Kevin Behrens

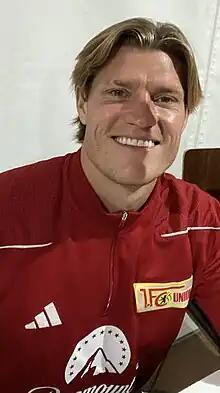
Behrens with Union Berlin in 2023

Kevin Behrens (born 3 February 1991) is a German professional footballer who plays as a forward for Swiss Super League club Lugano. He has also represented the Germany national team.